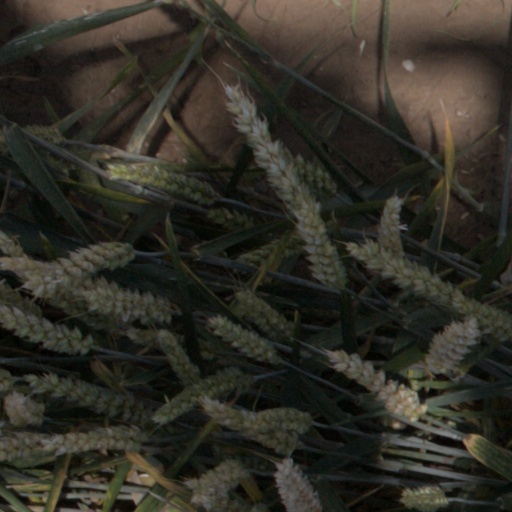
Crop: wheat